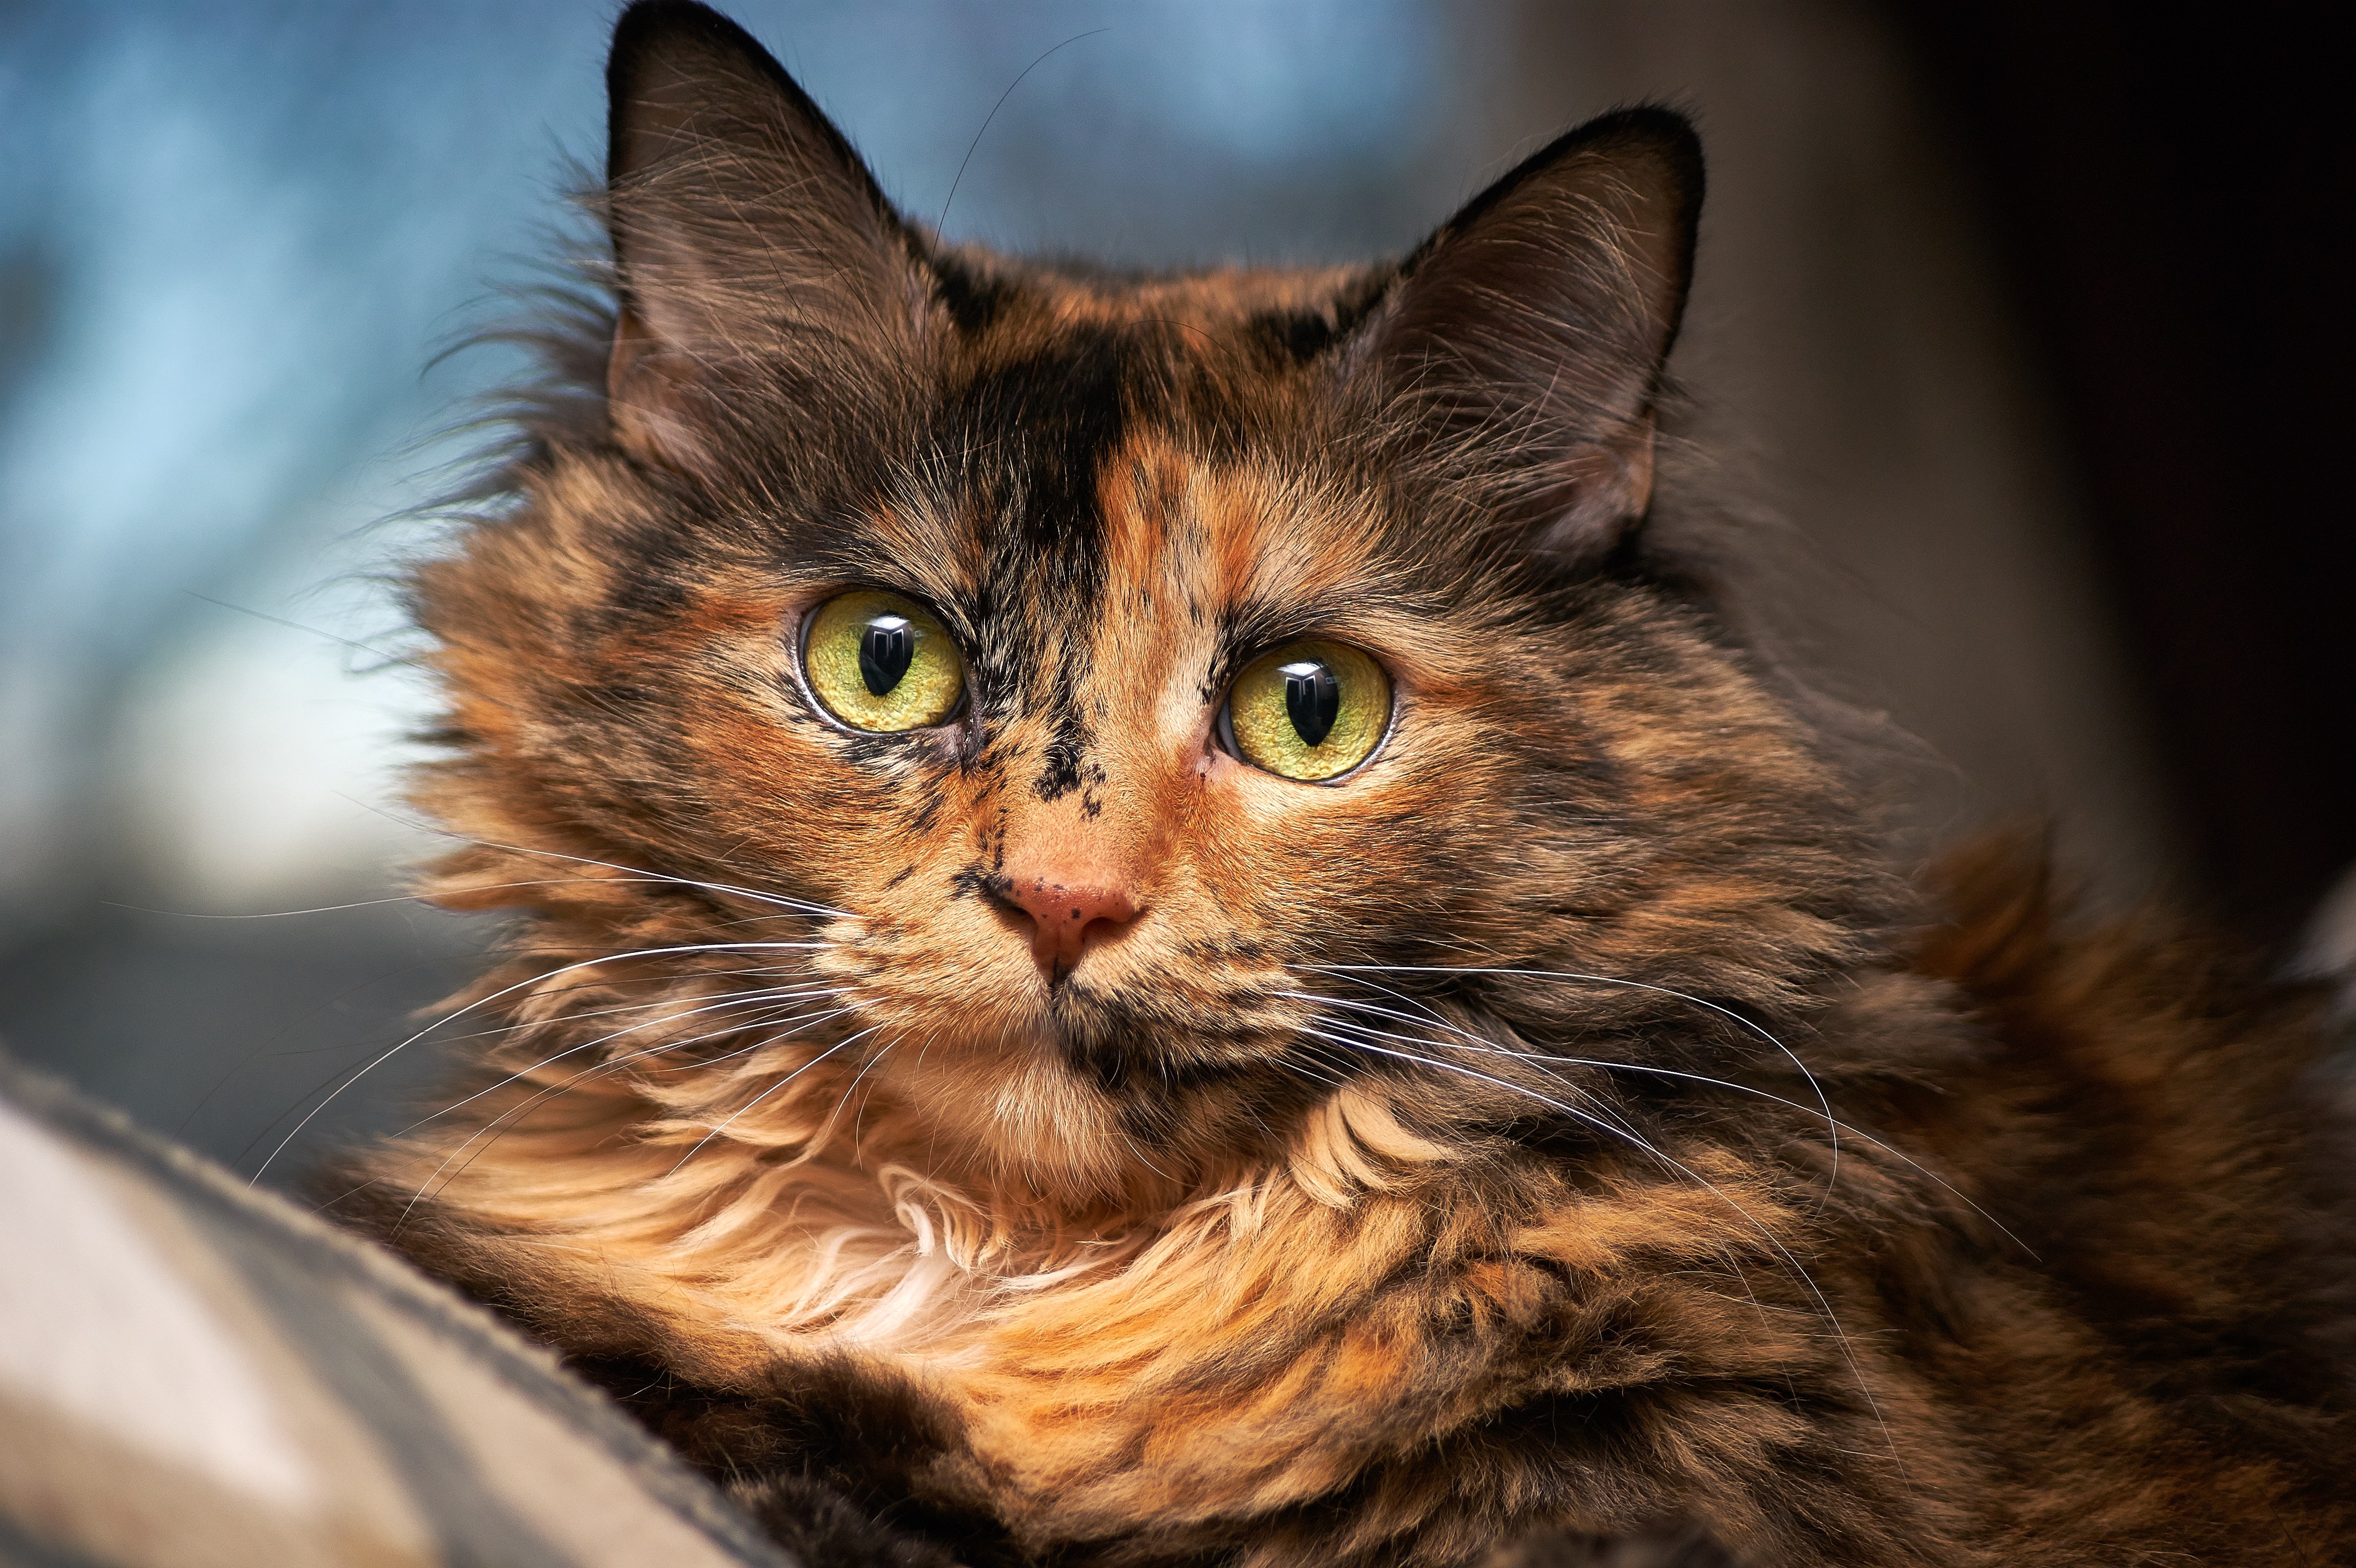
pet, kitten, cat, feline, mammal, fauna, close up, face, eyes, whiskers, furry, vertebrate, maine coon, small to medium sized cats, cat like mammal, carnivoran, domestic short haired cat, domestic long haired cat